Daimler Company

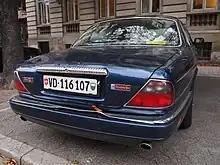
Double Six

The Daimler name was dropped in Europe in the 1980s, while Jaguar adopted the Sovereign designation. This caused a great demand for imported Daimler parts as "conversion kits" to convert Jaguars into Daimlers. Deducing from this "conversion kit" market that there was still a demand for Daimler cars, Jaguar Cars returned the Daimler brand to Europe at the end of 1985.